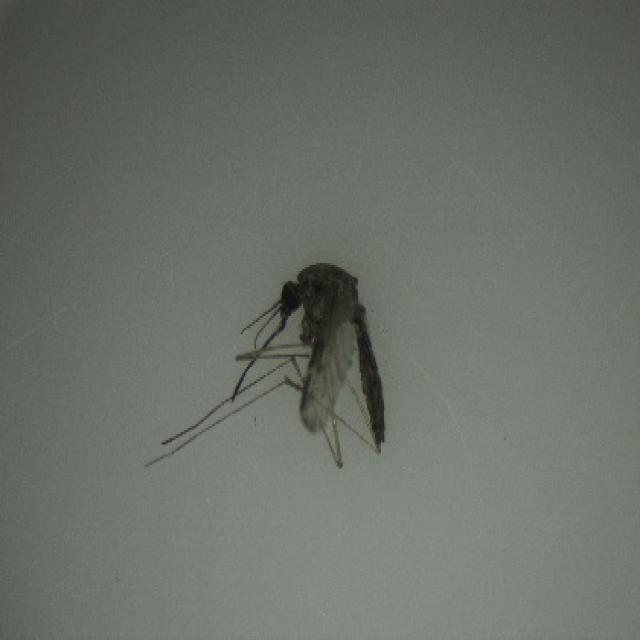
Species: anopheles_sinensis